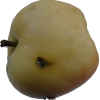
Label: apple